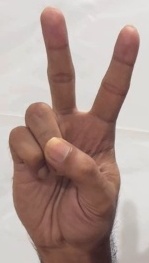
ASL sign: V